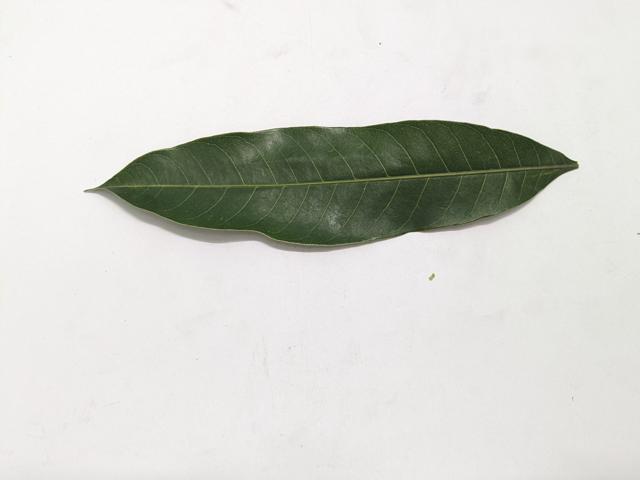
Mango leaf variety: Chaunsa